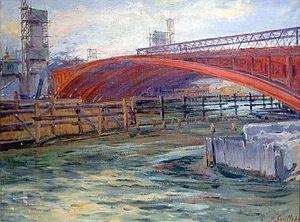
Le pont Alexandre-III est un pont franchissant la Seine entre le 7ᵉ et le 8ᵉ arrondissement de Paris.
Charles Georges Théophile François René Souillet né à Tours le 26 novembre 1861 et mort à Paris le 13 janvier 1947 est un peintre français.